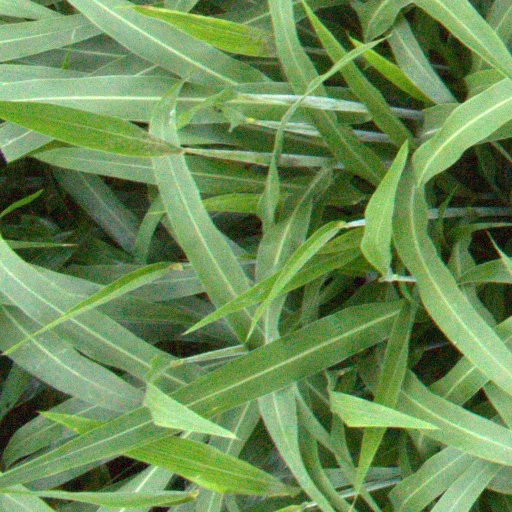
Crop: sorghum